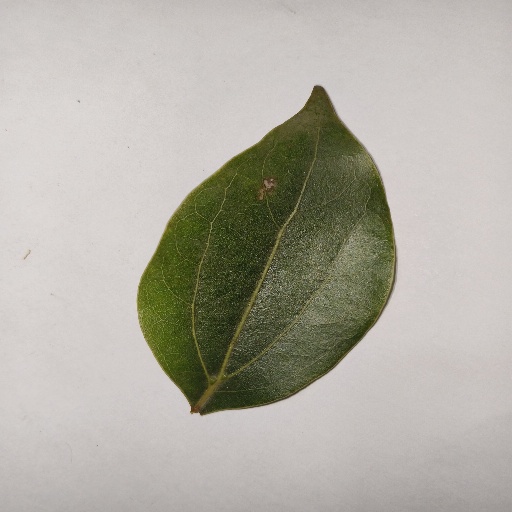
Species: Camphor
Leaf condition: Healthy Leaf